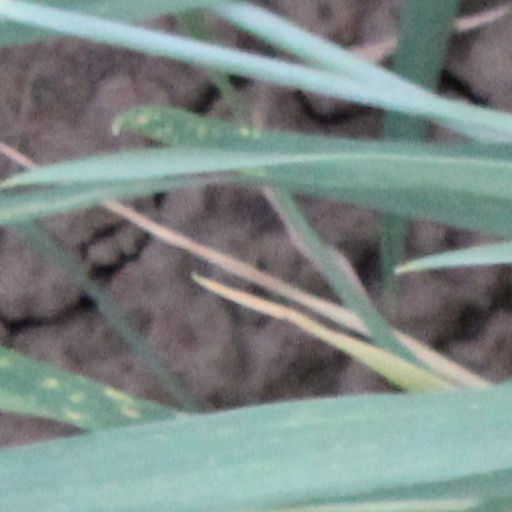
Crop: wheat